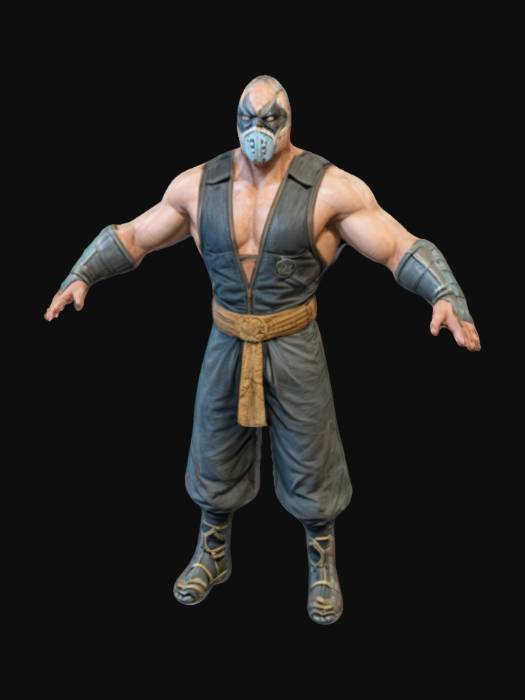
미적 점수 (1~10점): 8